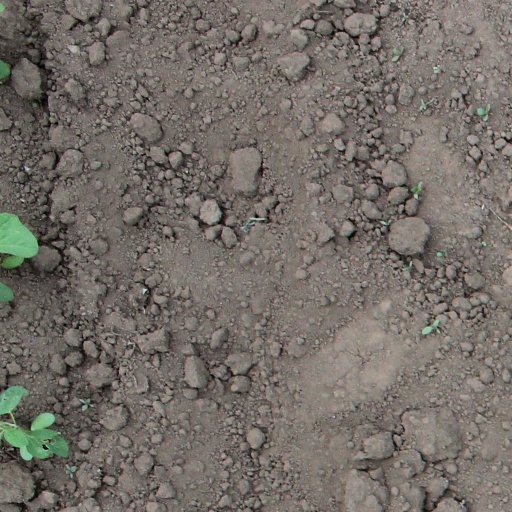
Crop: soybean